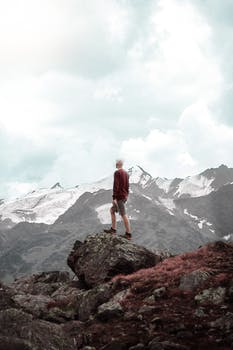
Label: No Watermark